Michael Shulman (actor)

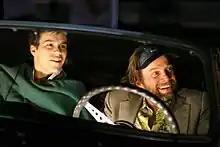
Michael Shulman and James LeGros on the set of "Sherman's Way"

Michael Shulman is an American film, stage, television actor and producer. Shulman is the founder of Sand & Snow Entertainment, a company formed in 2021. Previously, he was the co-owner of the New York and Los Angeles-based production company Starry Night Entertainment alongside Craig Saavedra.